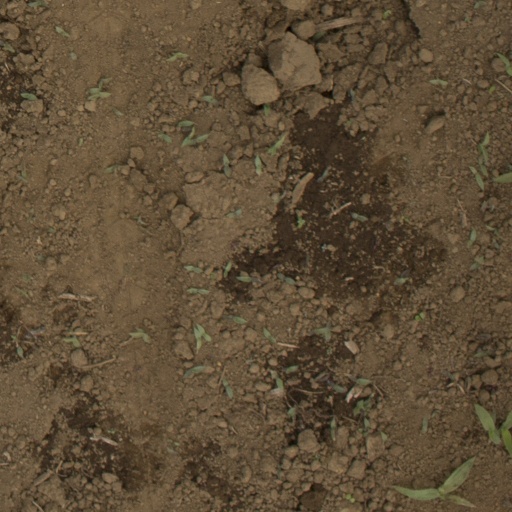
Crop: Jerusalem artichoke